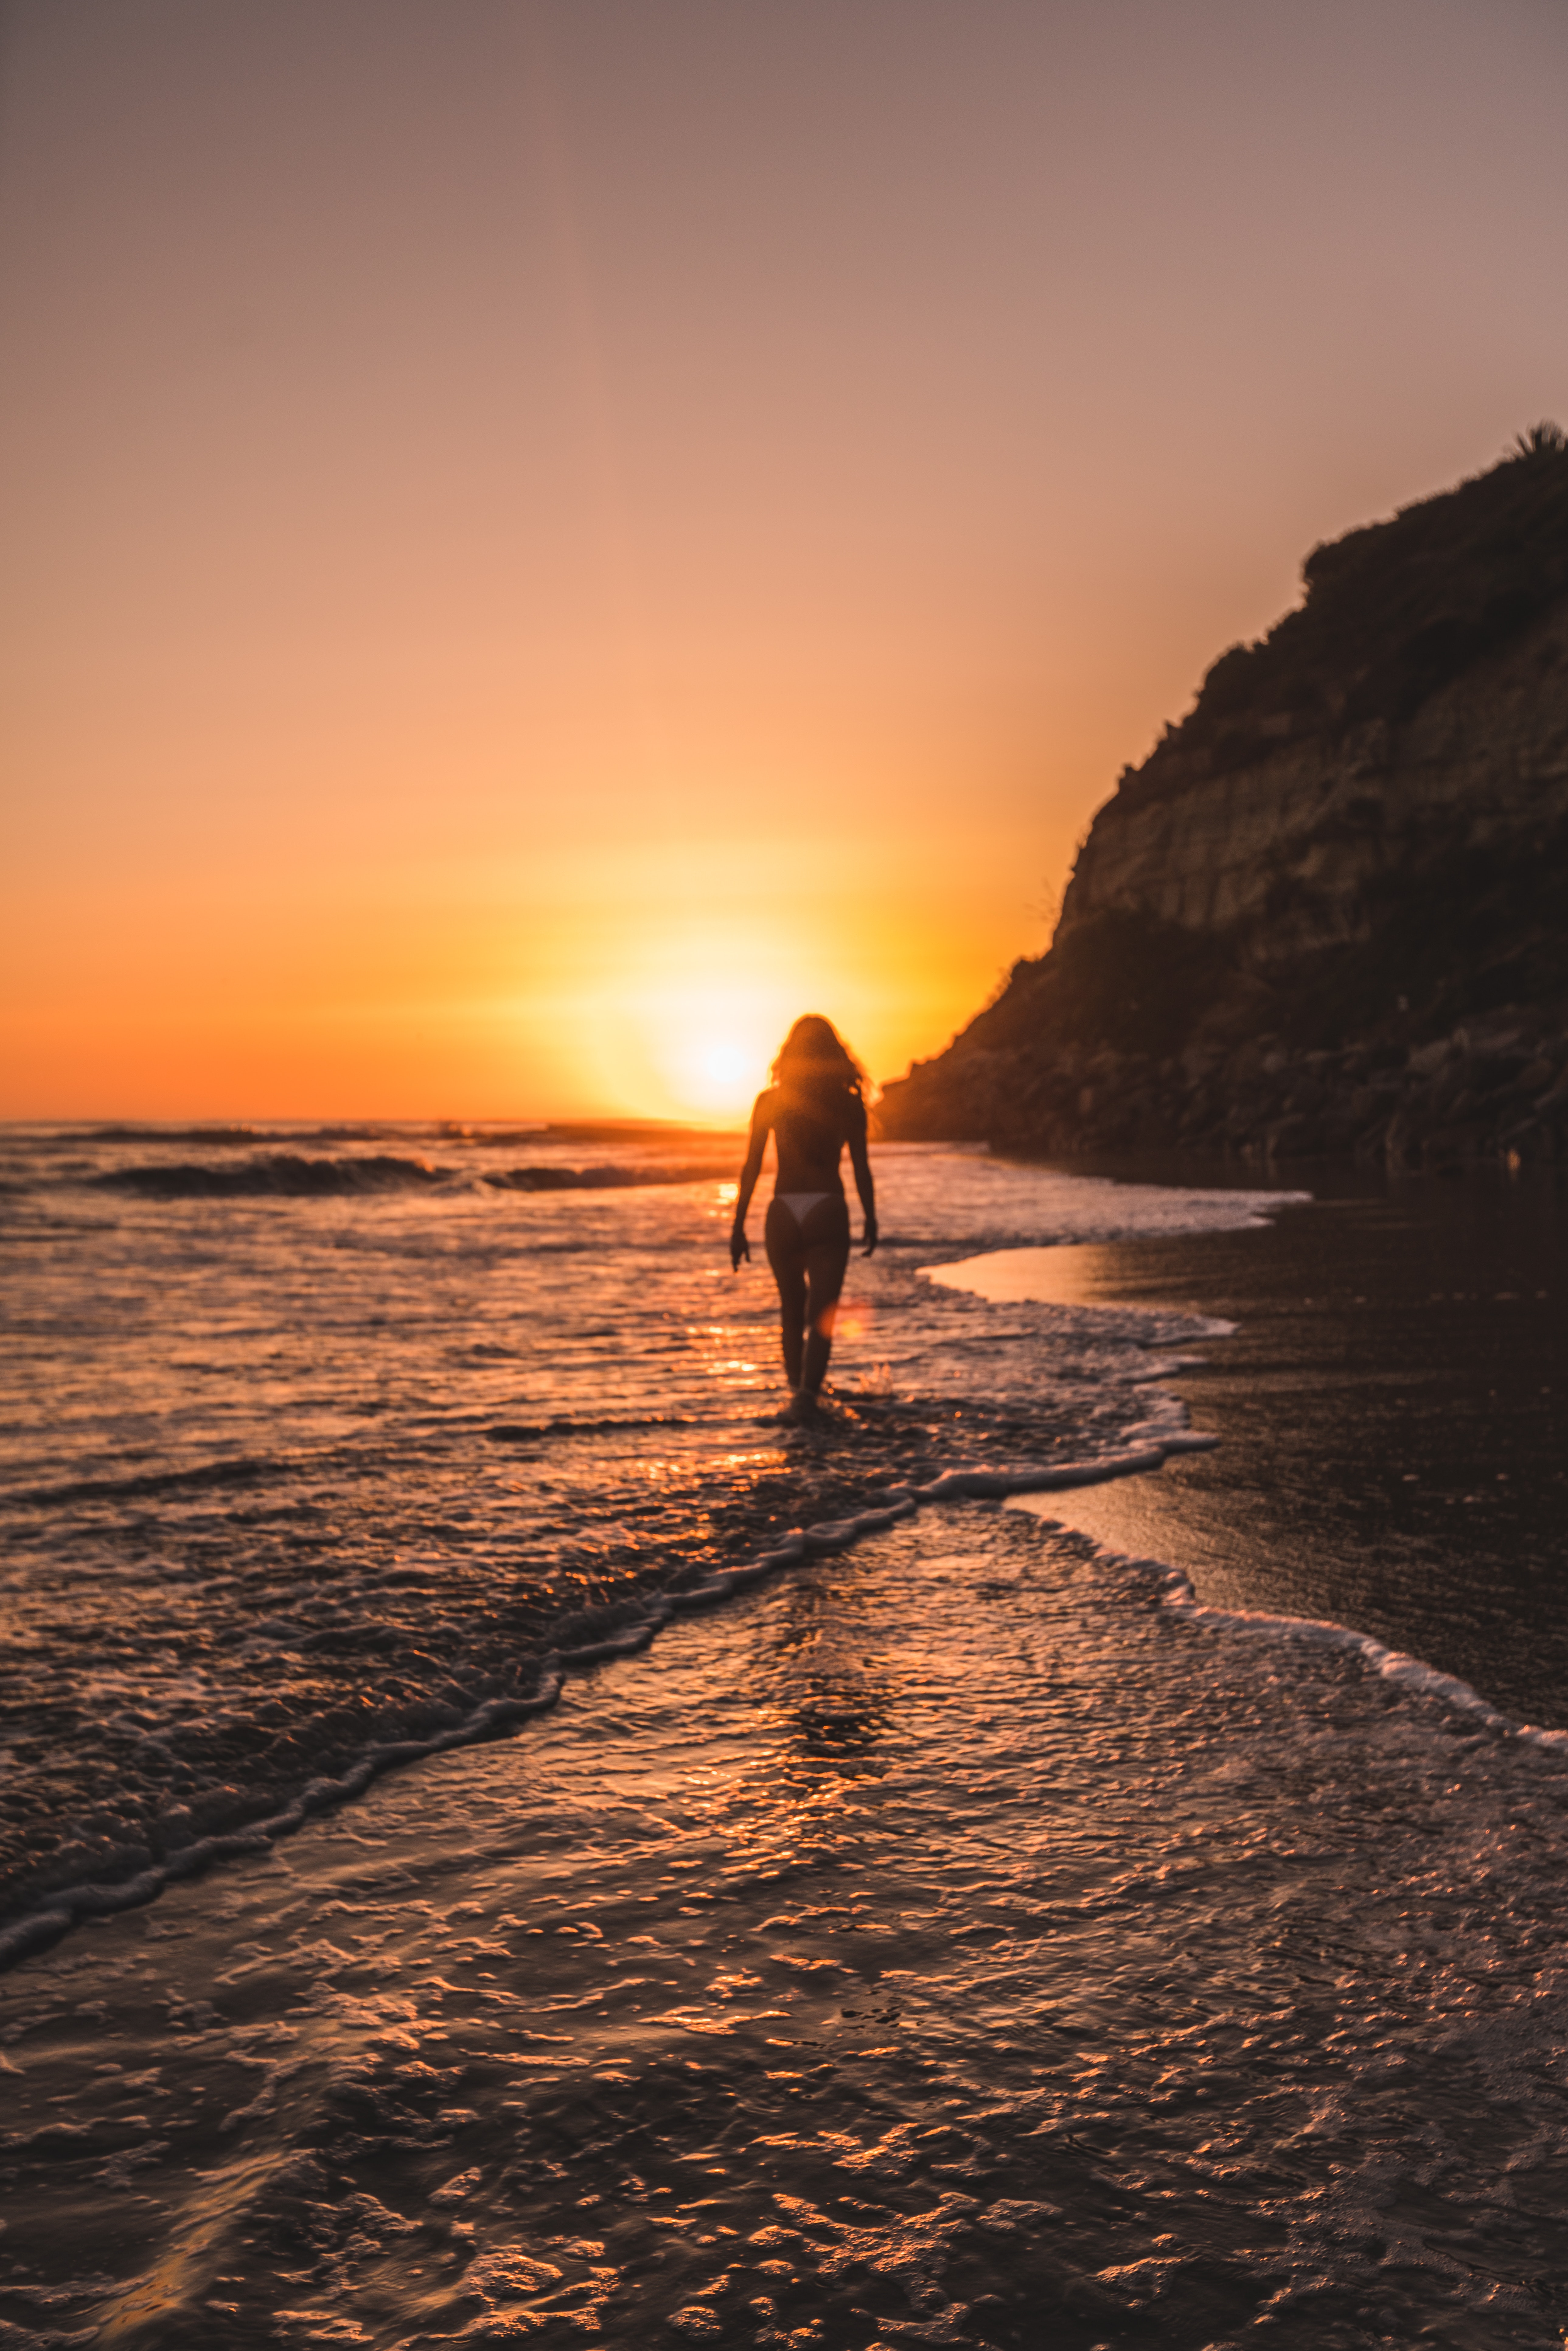
sky, sea, wave, ocean, sunset, horizon, beach, coast, sunrise, wind wave, shore, evening, vacation, sun, calm, coastal and oceanic landforms, reflection, tide, sunlight, summer, photography, cloud, dusk, rock, recreation, dawn, headland, terrain, cliff, surfboard, surfing, cape, silhouette, bay